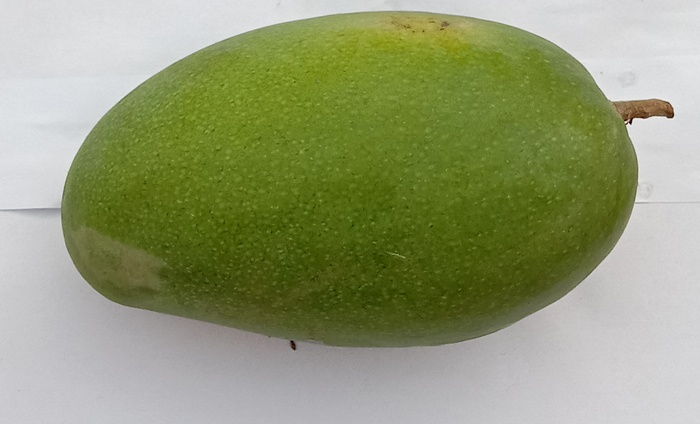
Mango variety: Dosehri